Charles P. Murray Jr.

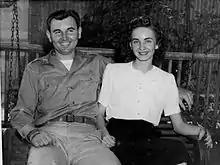
Murray with his wife Anne after returning from Europe in September 1945

After receiving medical treatment, Murray rejoined his unit on December 28, 1944. He learned that he had been recommended for the Medal of Honor in March of the next year and, per Army policy, was soon removed from combat. He remained with his division and was in Salzburg, Austria, on May 7, 1945, when a ceasefire was declared. The next day, Germany's surrender was finalized and the war in Europe was over.